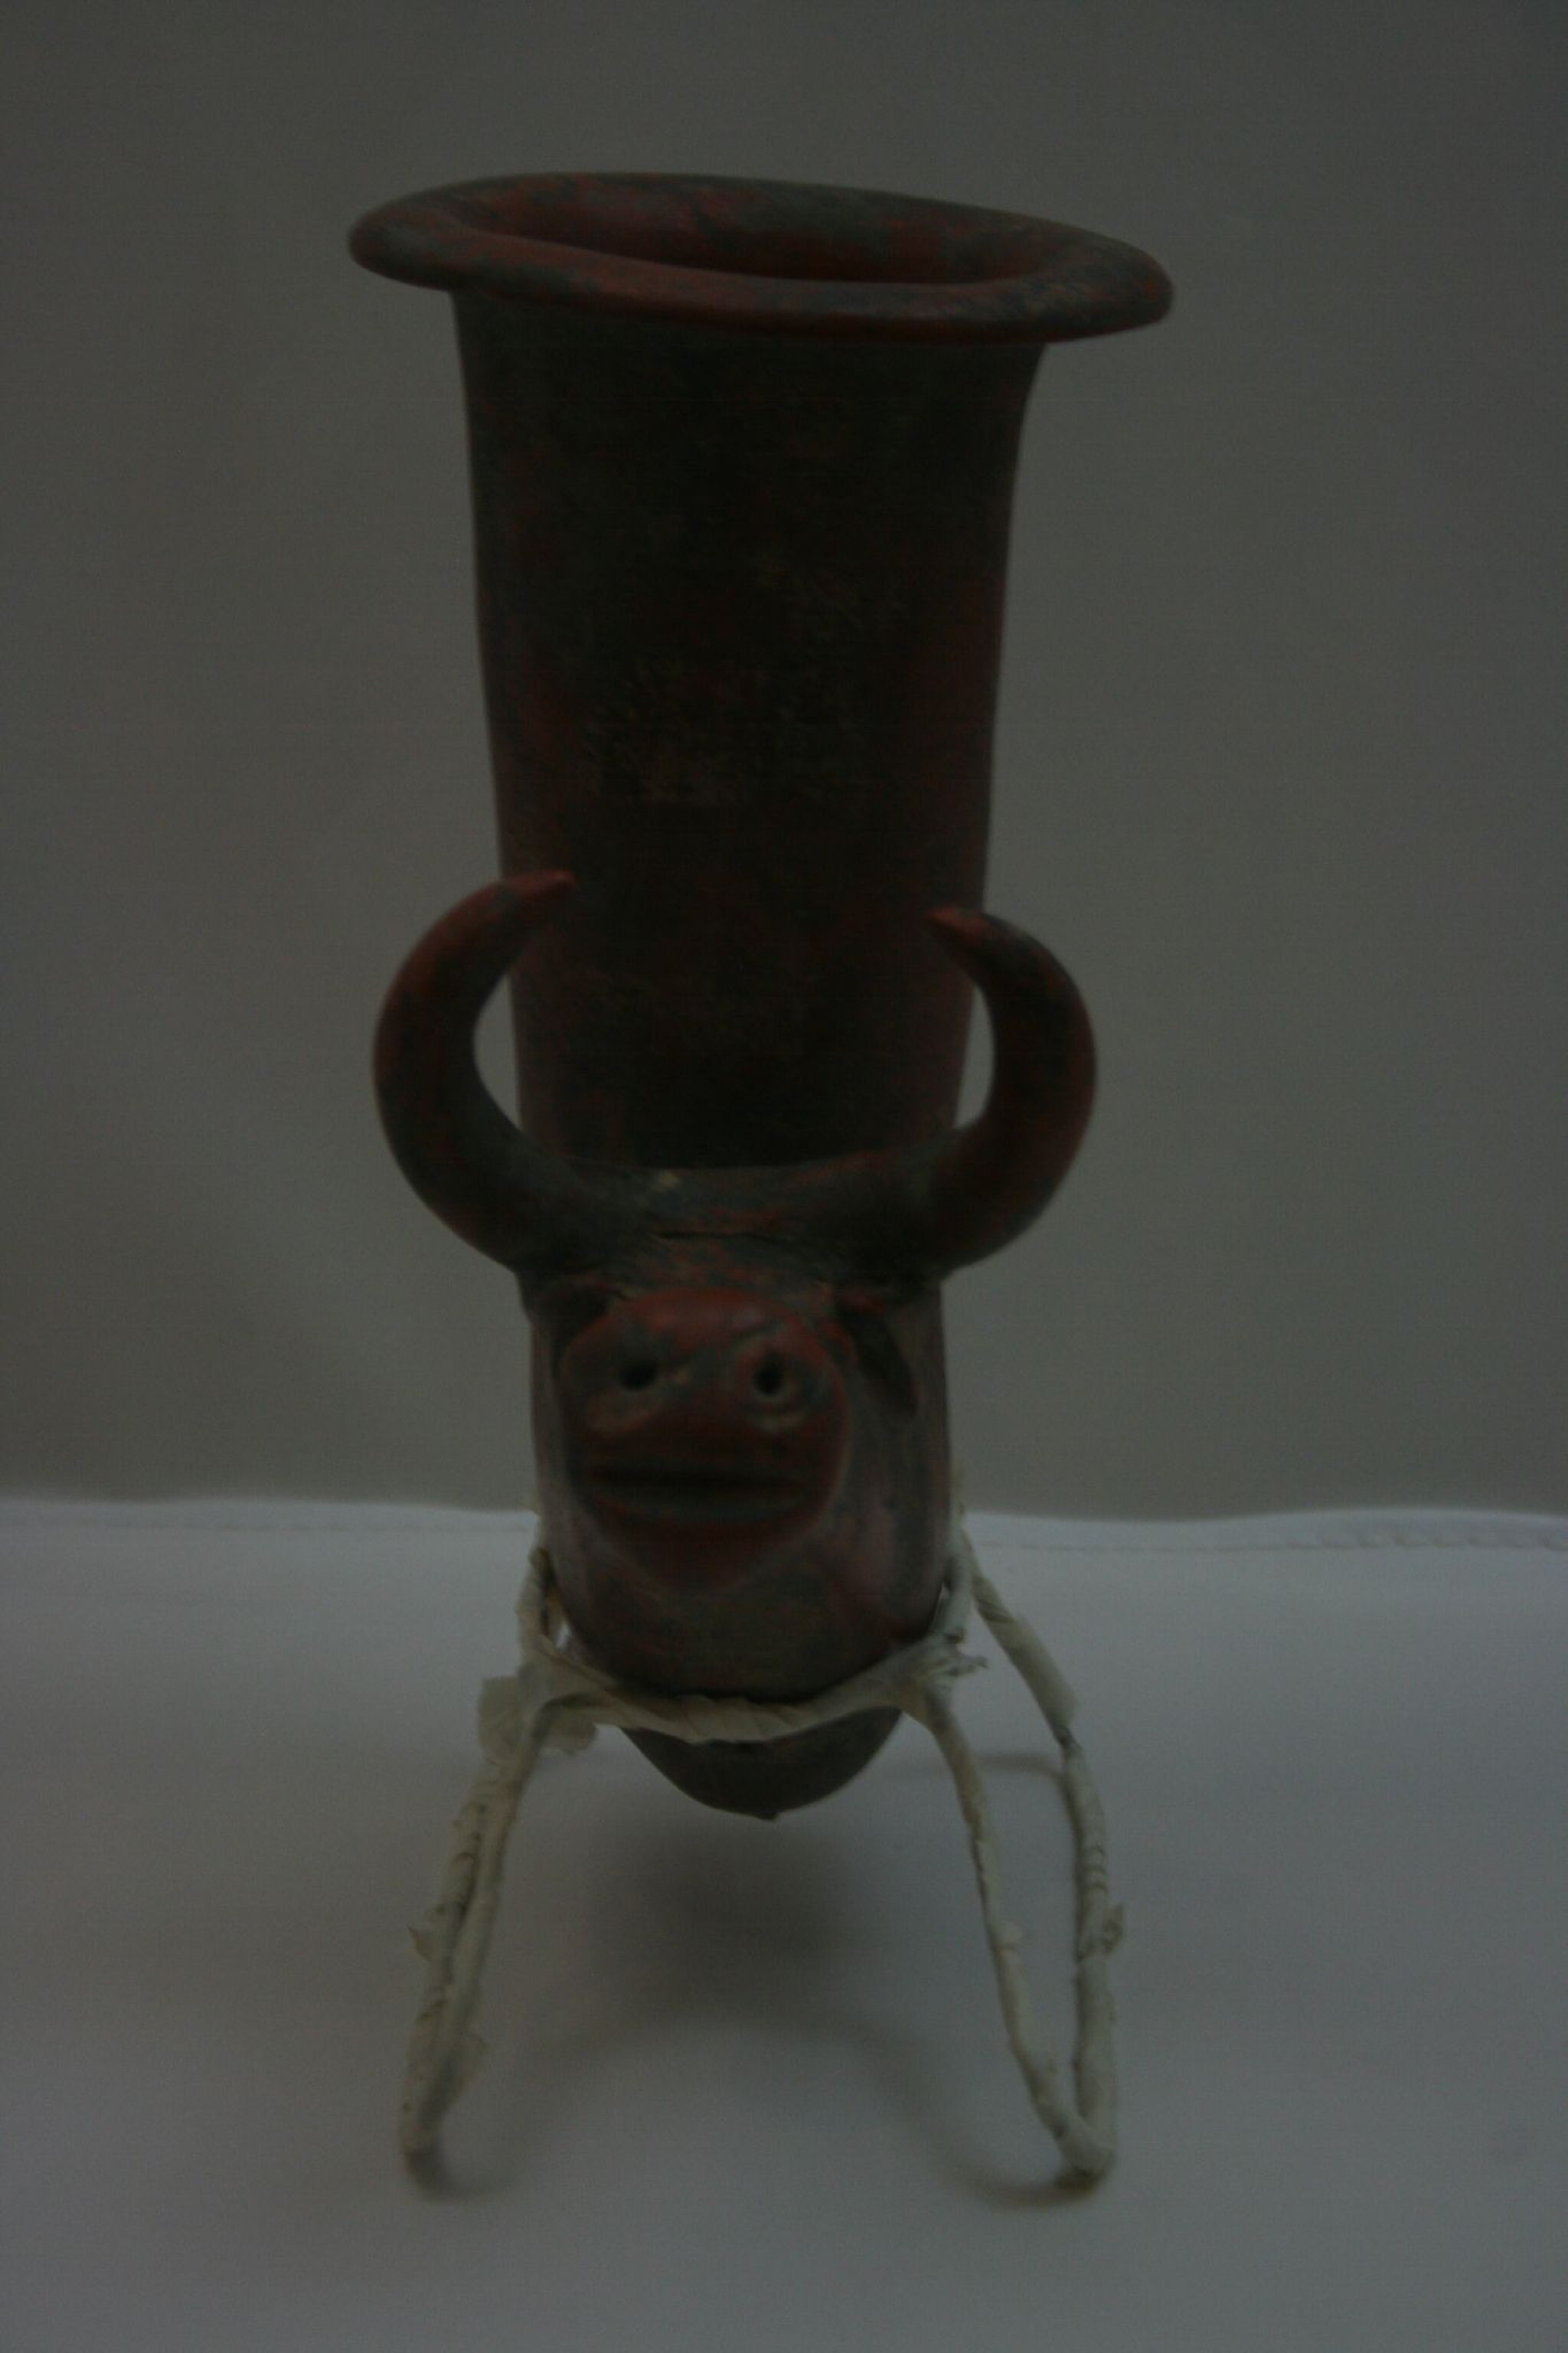
Title: Iran IMG 9954 (316577282)
Description: IMG_9954
Date: 2006-11-17 09:57
Categories: Museum of Persepolis, Flickr images reviewed by FlickreviewR 2